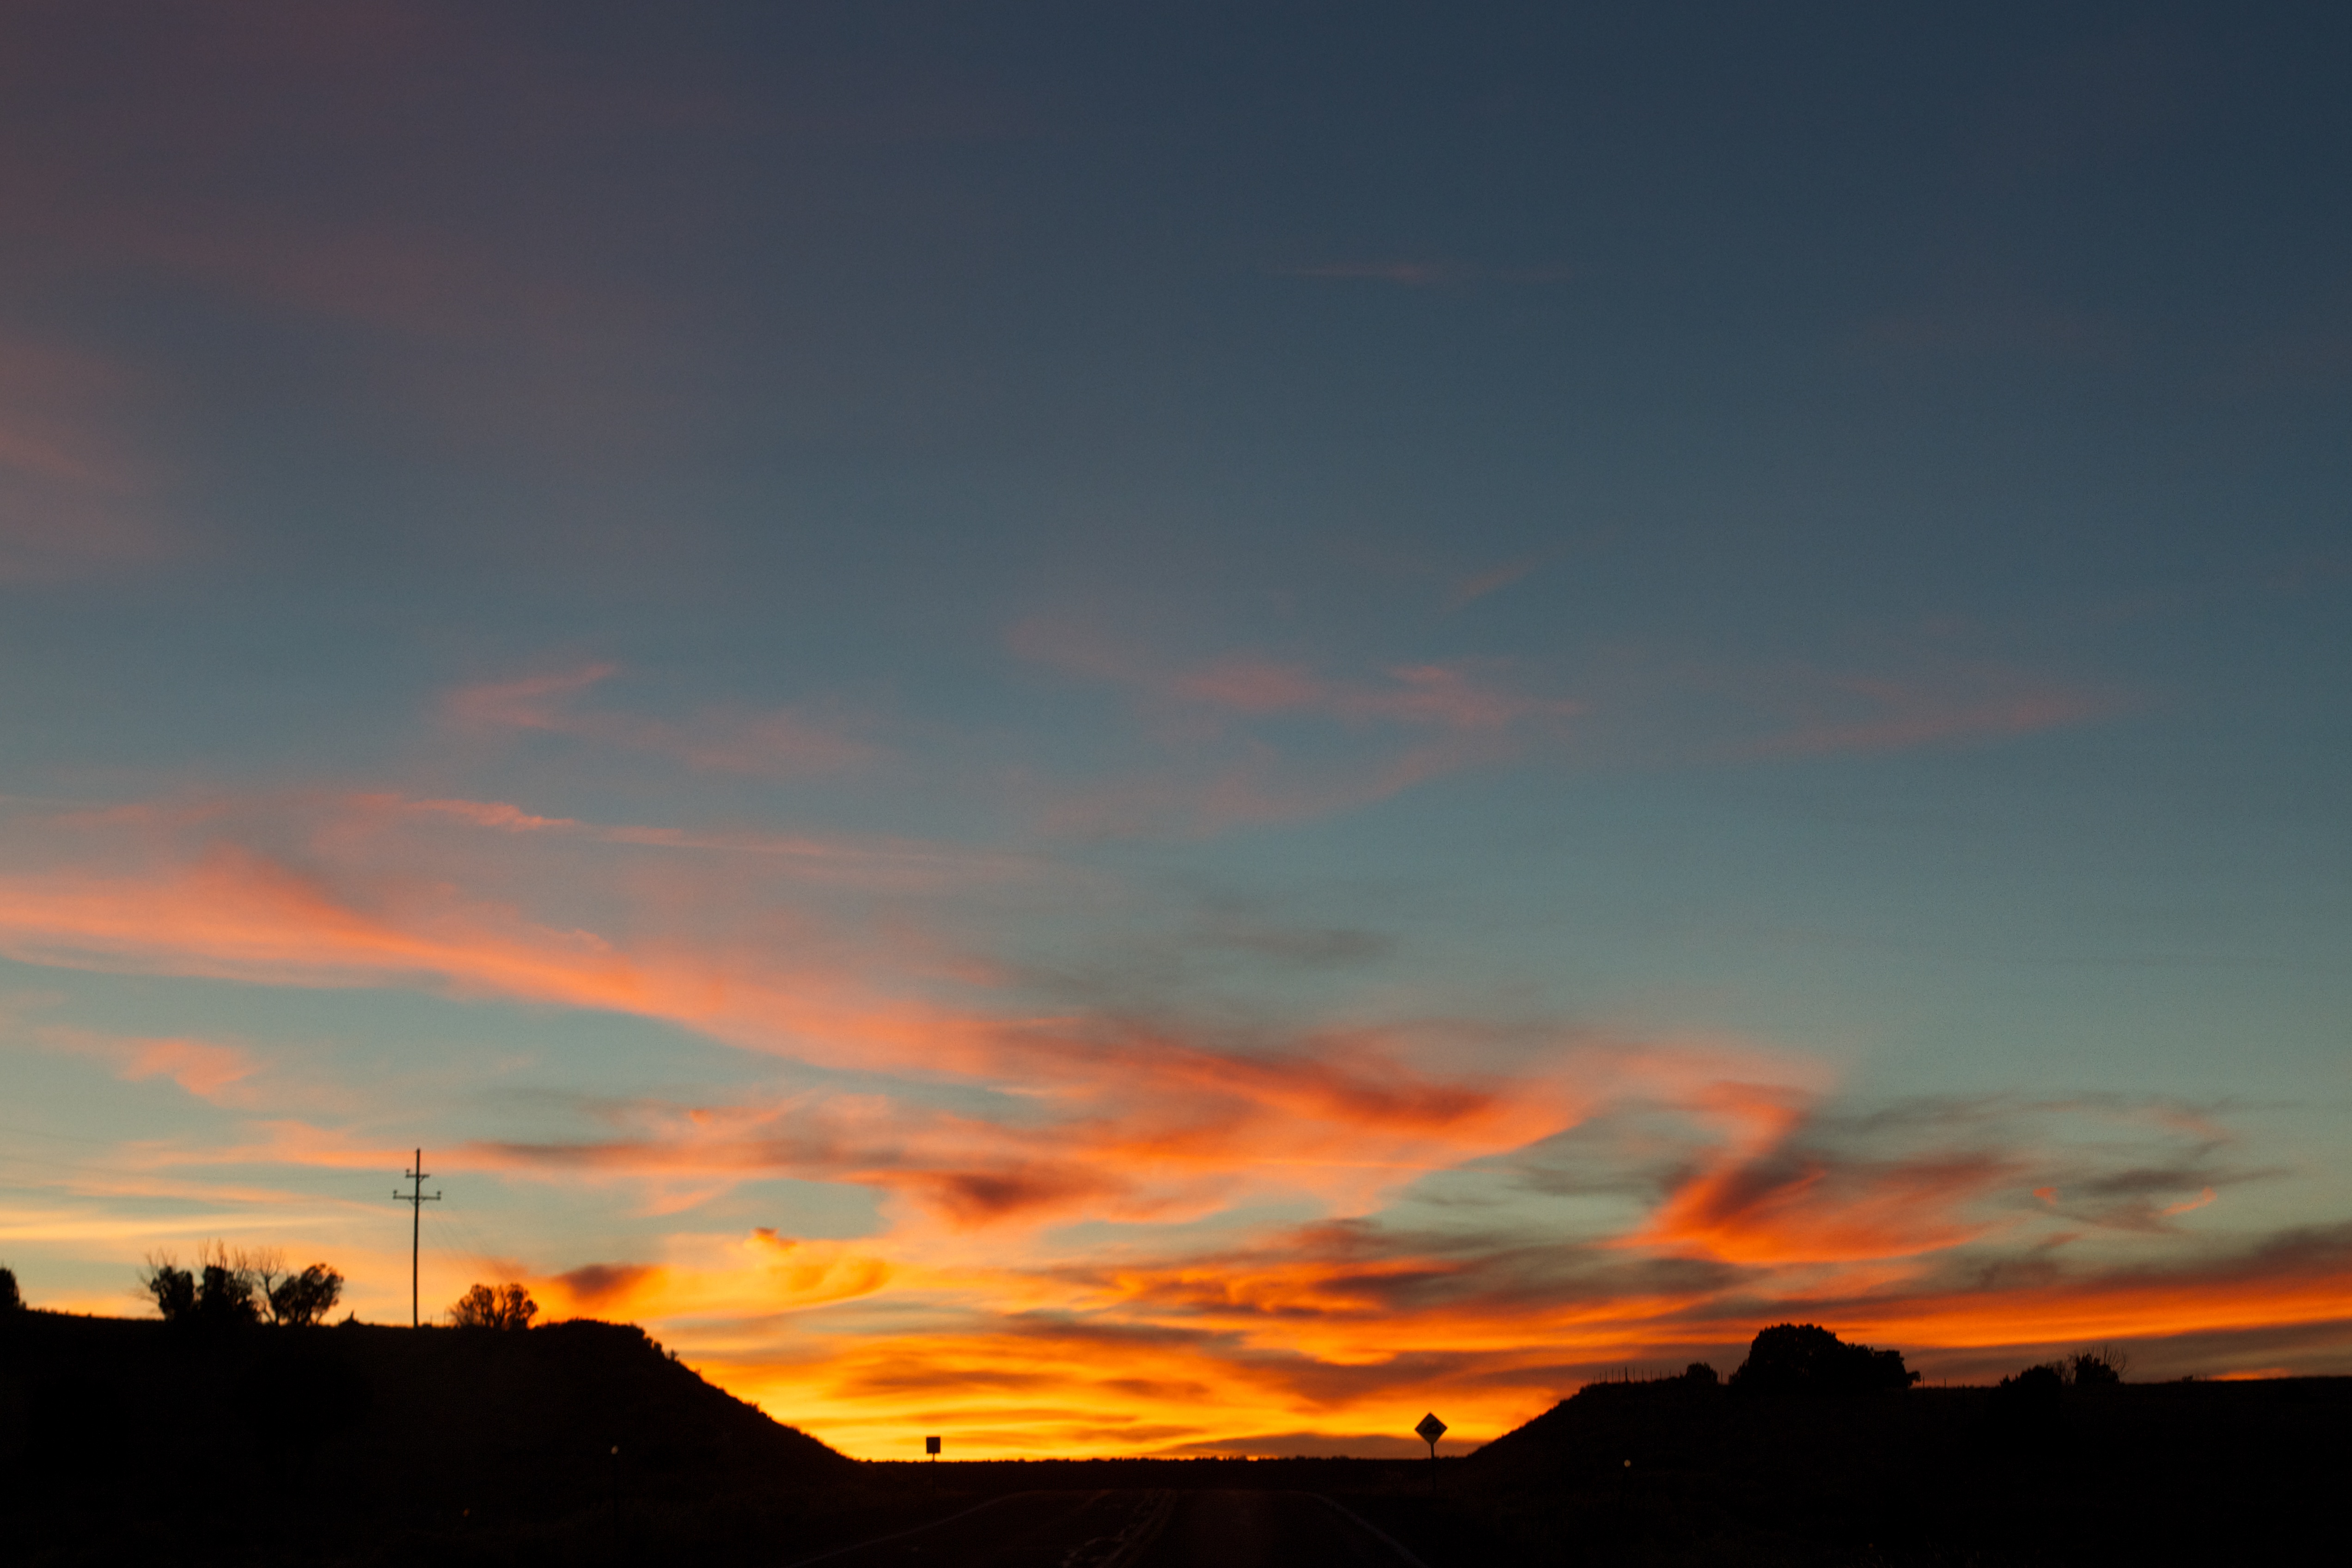
horizon, cloud, sky, sunrise, sunset, morning, dawn, atmosphere, dusk, evening, afterglow, red sky at morning